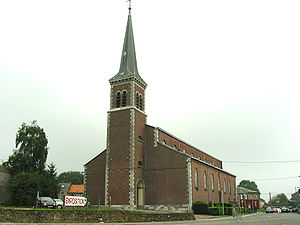
Courcelles
Kirke i Courcelles
Courcelles er en by i Vallonien i det sydlige Belgien. Byen ligger i provinsen Hainaut. Indbyggertallet er pr. 2006 på ca. 30.000 mennesker.